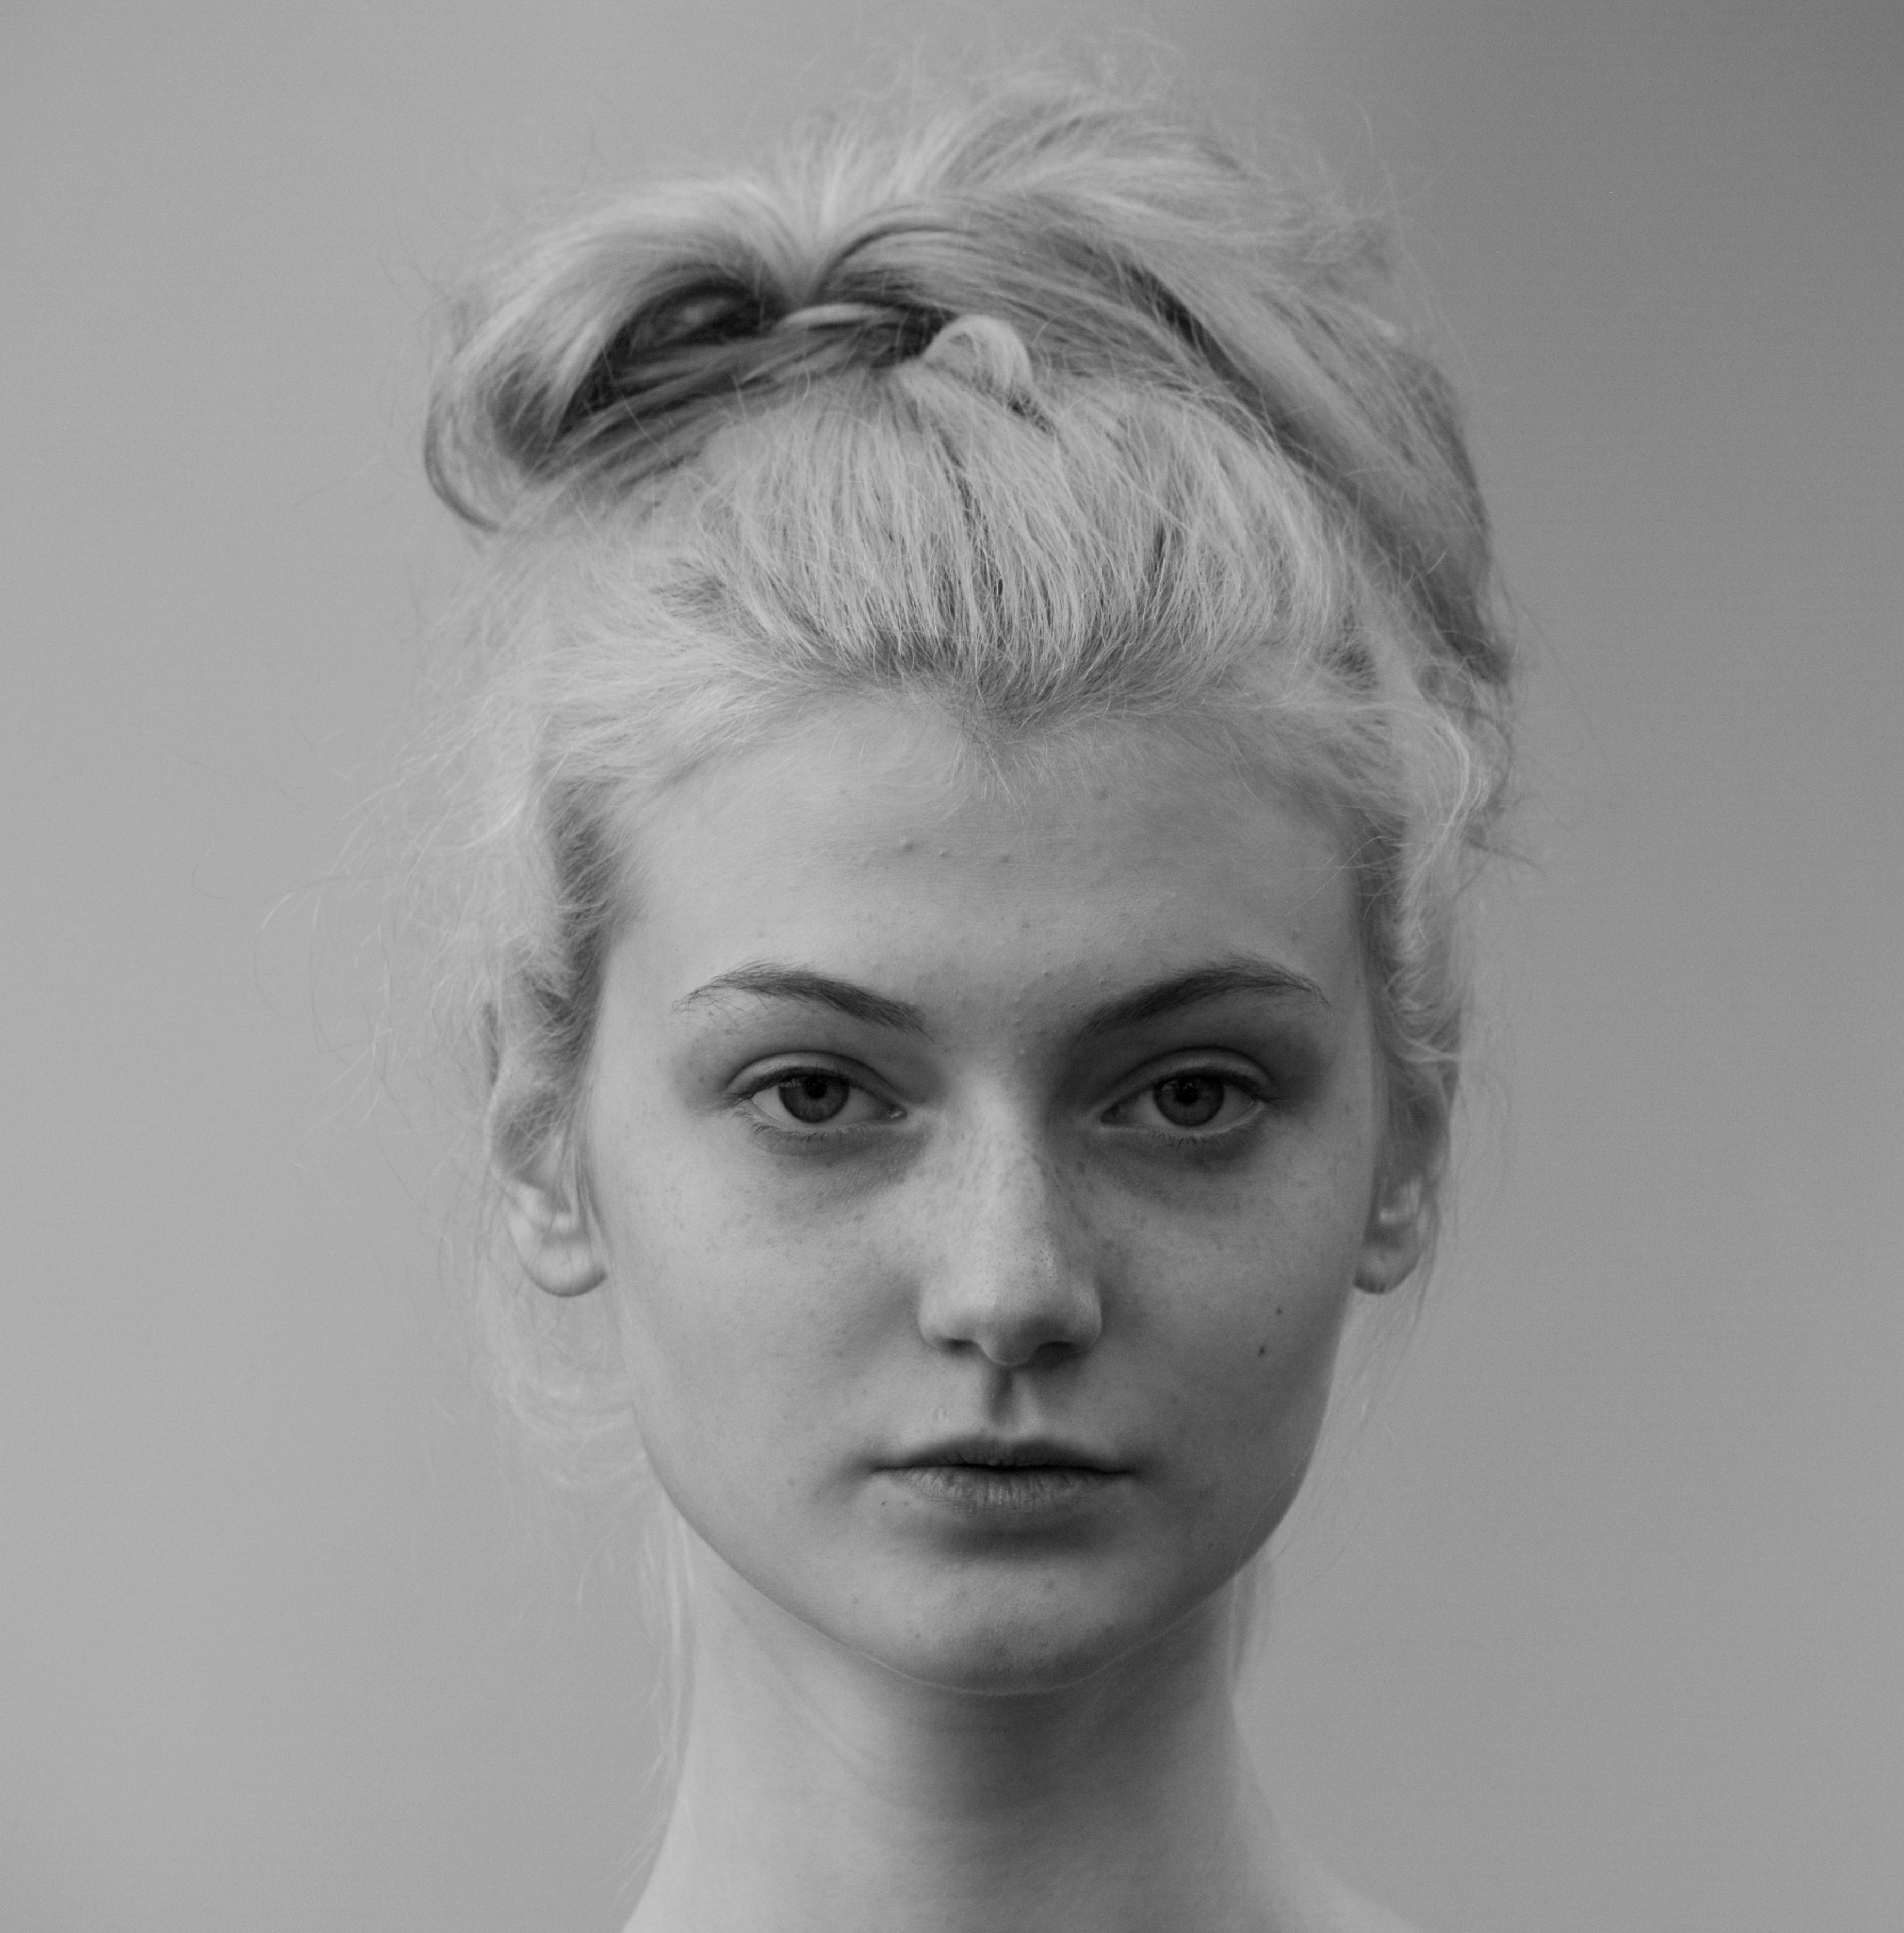
black and white, woman, hair, white, photography, portrait, model, young, clothing, monochrome, hairstyle, eyebrow, face, eyes, shooting, sketch, drawing, cool, eye, head, beauty, blond, out, monochrome photography, portrait photography